Architecture of Aylesbury

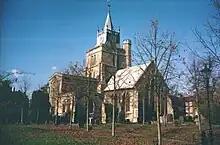
St Mary's Church, Aylesbury

The parish church, dedicated to St Mary, is the oldest building in Aylesbury. Cruciform in design, it follows a common layout of English churches - the tower in the centre, the nave with aisles in the west, leading to the chancel in the east, and chapels in the north and south transepts. Beneath the eastern chapel (known as Lady Chapel) is a crypt containing Saxon brickwork dating from circa 571, when Aylesbury was a Saxon settlement known as Aeglesburge. It is thought a Norman church, of which only the font remains, then stood on the site. The present church was built during the first half of the 13th century and has later perpendicular battlements. The tower is crowned by a small spire dating from the reign of Charles II. Between 1850 and 1869 the church was restored under the direction of Sir George Gilbert Scott. Pevsner describes this restoration as ""so reckless both exterior and interior look mostly Victorian"". Scott certainly removed some interesting features such as the completely enclosed and intricately carved manorial pew, the "three-decker" pulpit and replaced some perpendicular windows with the more Gothic triple lancet windows beloved of the Victorians (the original east window can now be found in the gardens of Green End House in Rickford's Hill). However, in fairness to Scott the church was in a dilapidated state, the roof was perilous, and innumerable internal burials had undermined the foundations, in addition to this much of the church was left to local organizations, the local fire service kept three fire engines in one of the chapels, and the local regiment and militia stored their stock of gunpowder in part of the church. Many fine architectural details did survive the neglect and following restoration – the large west window, the perpendicular roofs to the transepts, the late 12th-century font and the four misericords besides some well-carved stone monuments and memorial tablets. In the 1970s the church was again considered perilously unstable, and at one time appeared to be facing demolition. It was eventually saved by a further, more tactful, restoration, and is today still the town's principal Church of England place of worship.